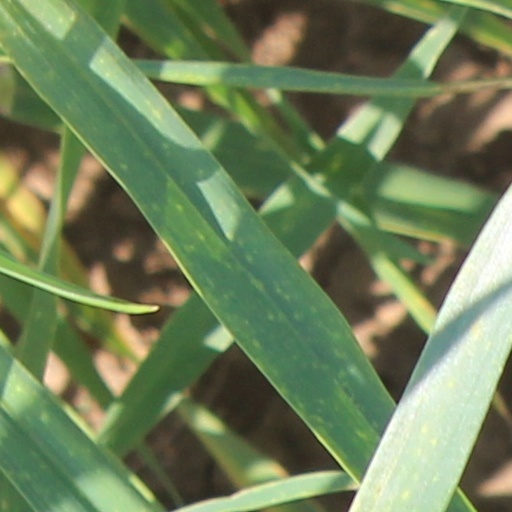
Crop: wheat